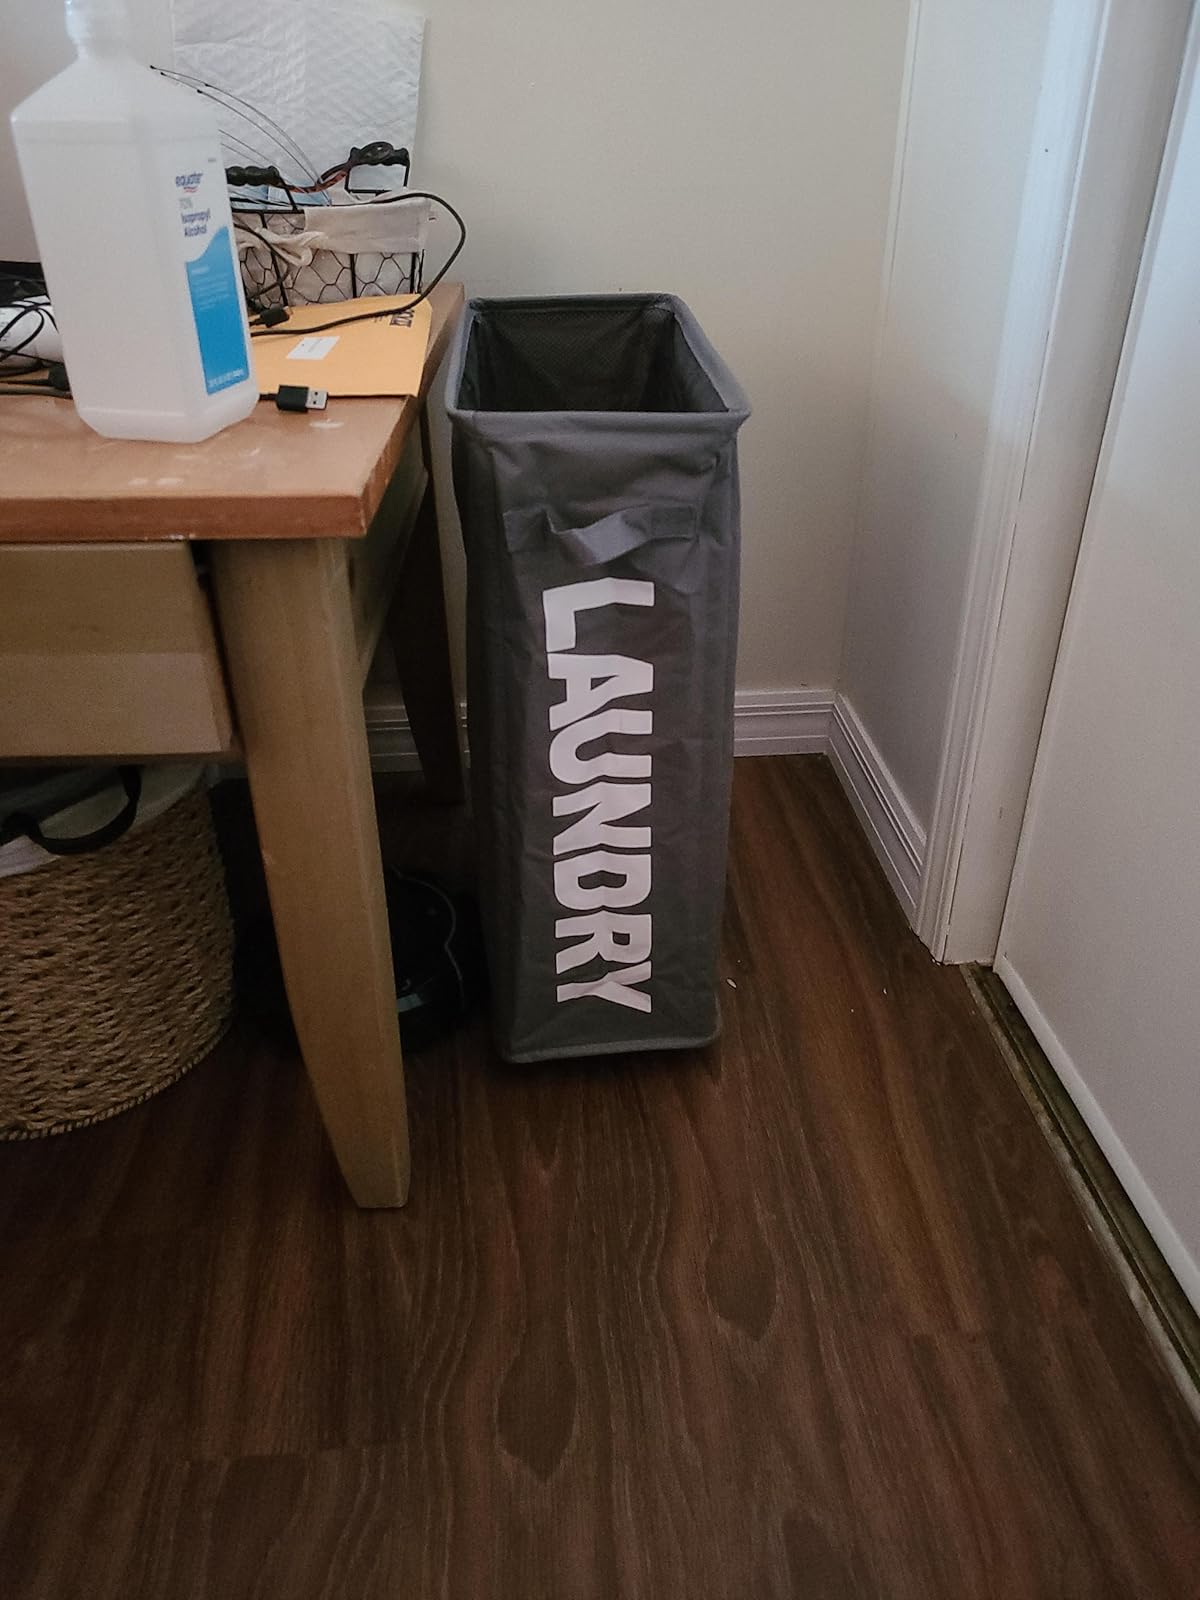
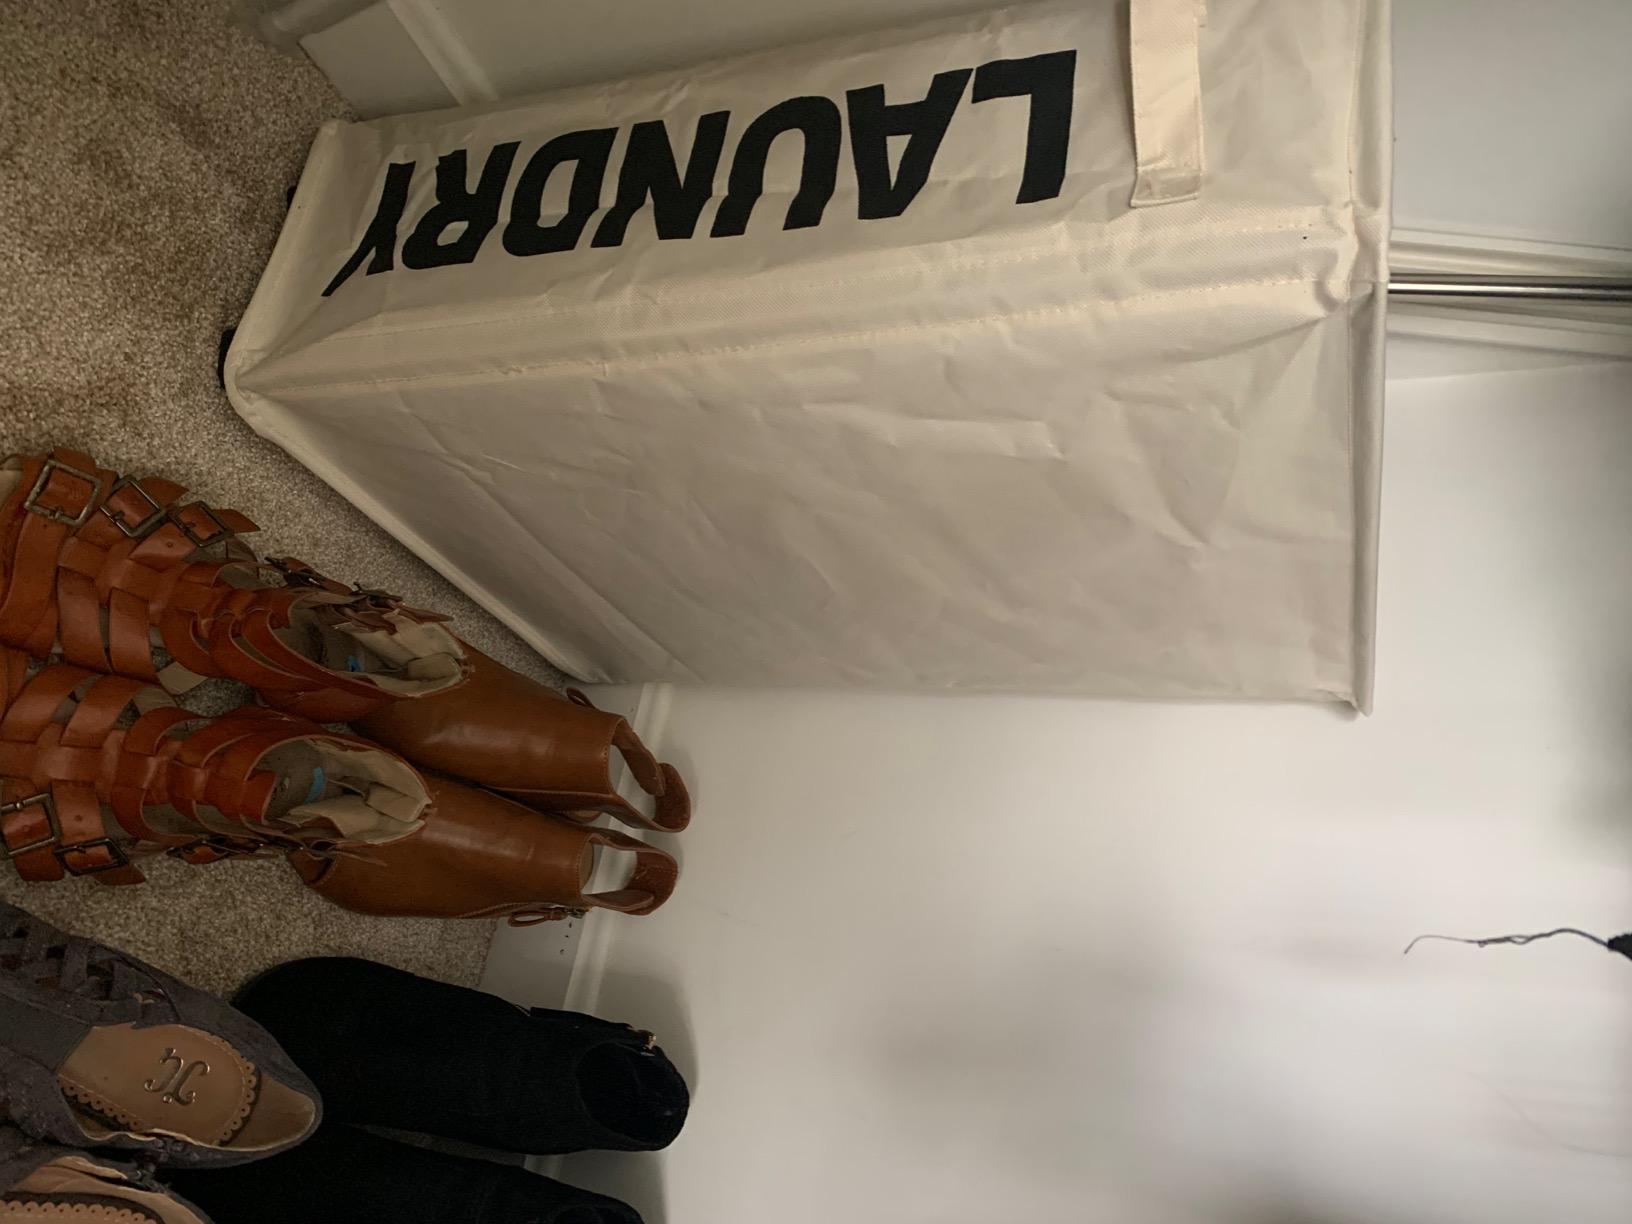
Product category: items_hamper
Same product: no